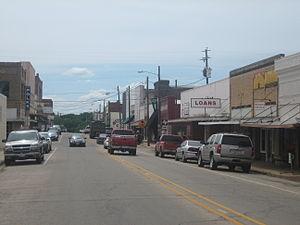
La ville de Crockett est le siège du comté de Houston, dans l’État du Texas, aux États-Unis. Sa population s’élevait à 6 950 habitants lors du recensement de 2010, estimée à 6 544 habitants en 2016.